Ben Copperwheat

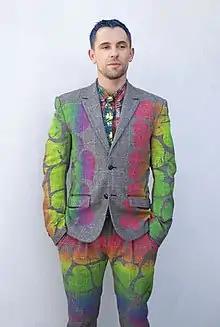

Ben Copperwheat is a UK-born print designer / artist living and working in Savannah, Georgia.